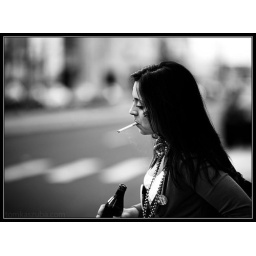
While I was standing on the street I saw this young woman in Hartford Connecticut and I took this photo.